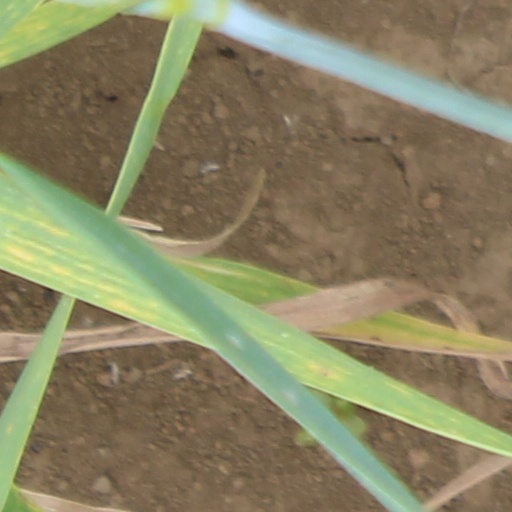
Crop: wheat